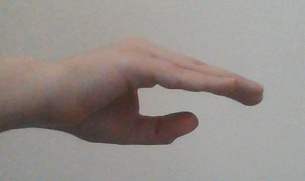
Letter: jeem